First national architectural movement

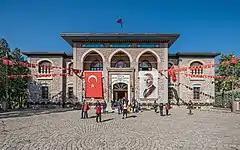
The Second Parliament building of Turkey (1924) was built in the Turkish Neoclassical style

After the Turkish War of Independence and subsequent formation of the Republic of Turkey, the new government, led by President Mustafa Kemal, further promoted the architectural style which would live out its golden years in the 1920s. Subsequent government buildings such as the second Grand National Assembly building (1924), the Ministry of Finance general headquarters (1925) and the Ministry of Culture general headquarters (1927) were all built with Turkish Neoclassical architecture.